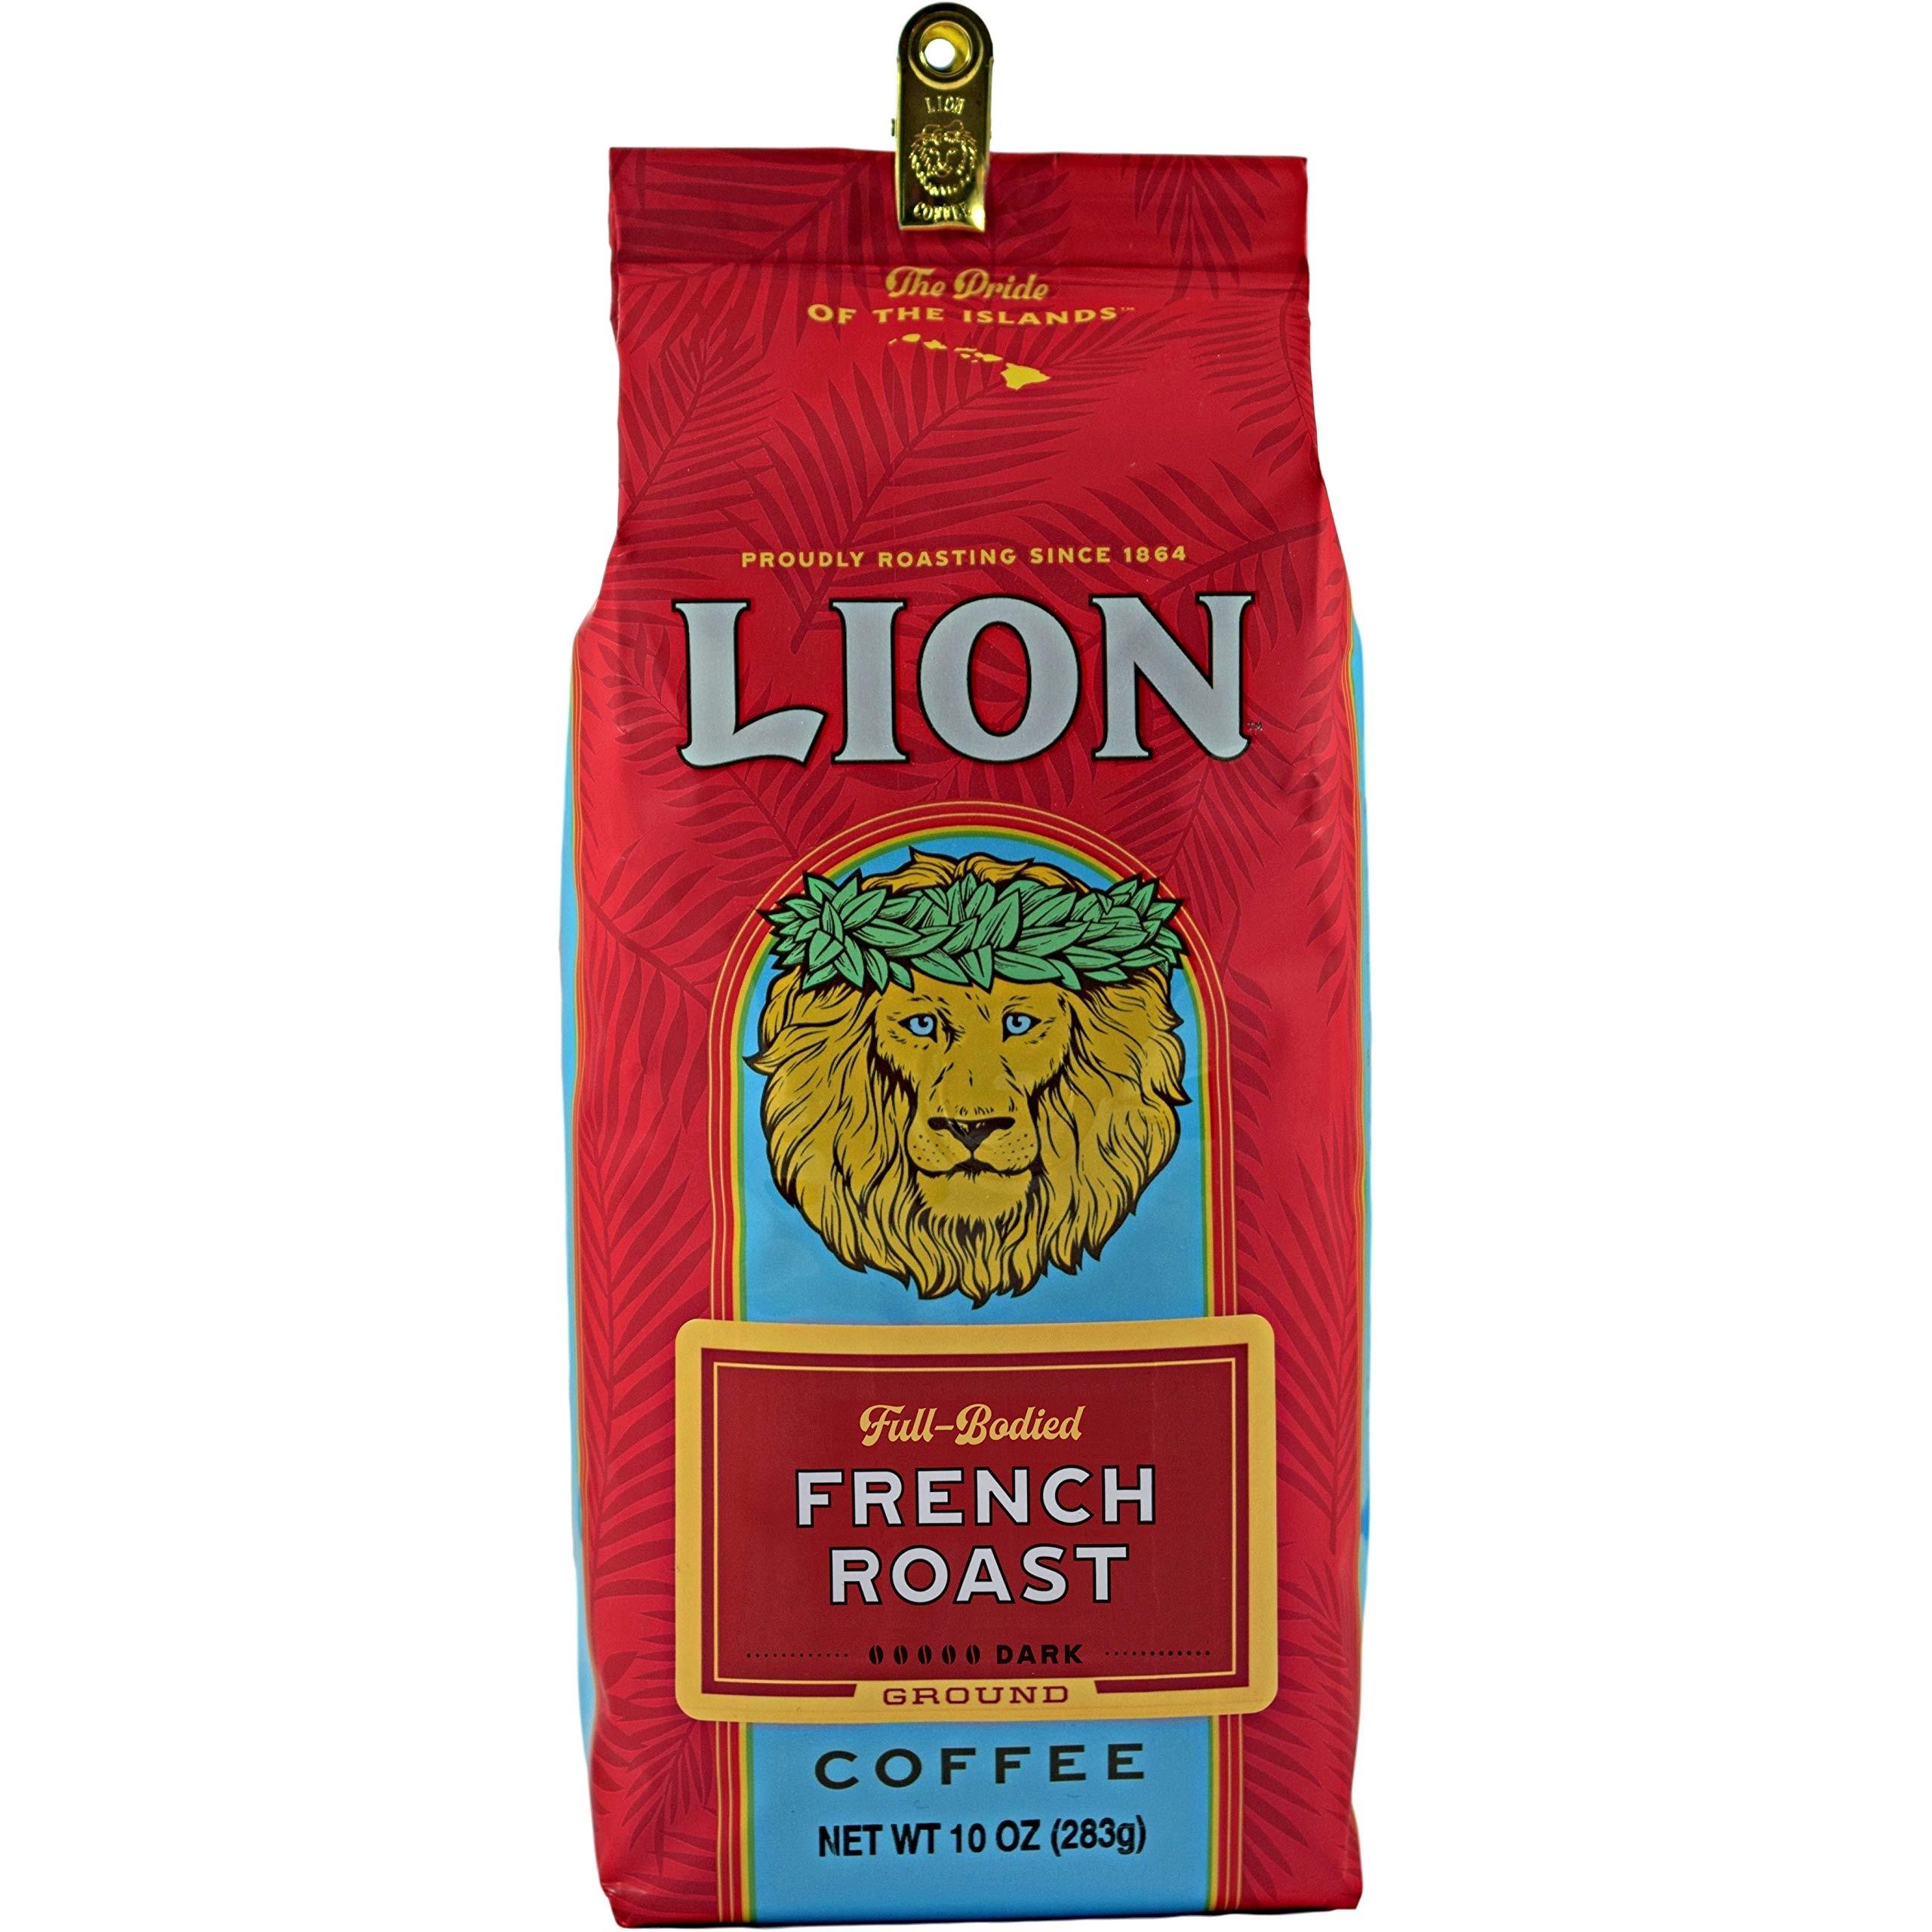
Item Name: Lion Coffee French Roast, Dark Roast Ground Coffee, A Taste of Aloha - 10 Ounce Bag
Bullet Point 1: RICH & BOLD COFFEE:: Experience Lion award winning coffee in dark French roast ground coffee meticulously brewed from pure Arabica beans.
Bullet Point 2: ALOHA FROM HAWAII: Freshness guaranteed, Lion Coffee is roasted then immediately vacuum sealed and delivered fresh for optimal taste.
Bullet Point 3: PREMIUM ARABICA BEANS: Every bag of Lion Coffee is made from specially selected Arabica coffee beans, roasted and packed to perfection.
Bullet Point 4: ENJOY THE ISLAND: The pure dark roast taste and enticing coffee fragrance will transport your mind and body to a warm tropical paradise.
Bullet Point 5: LION COFFEE: Is One of America’s orginal coffee brands, roasting coffee beans since 1864. LION Coffee has since become Hawaii’s #1 local coffee brand. Wake up with more Roar in Every Pour!
Value: 10.0
Unit: Ounce

Price: 12.95